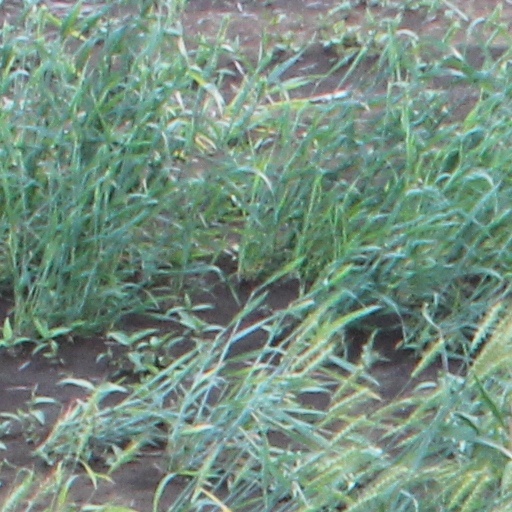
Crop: wheat